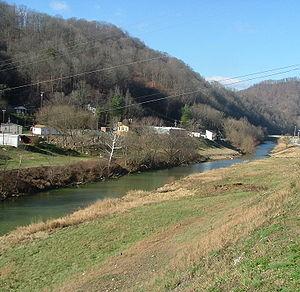
La Kentucky est une rivière du Kentucky aux États-Unis, affluent rive gauche de la rivière Ohio, donc un sous-affluent du Mississippi.